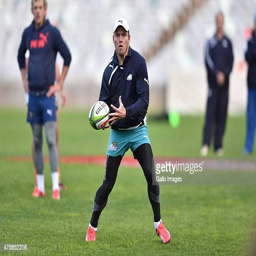
rugby player during the training session